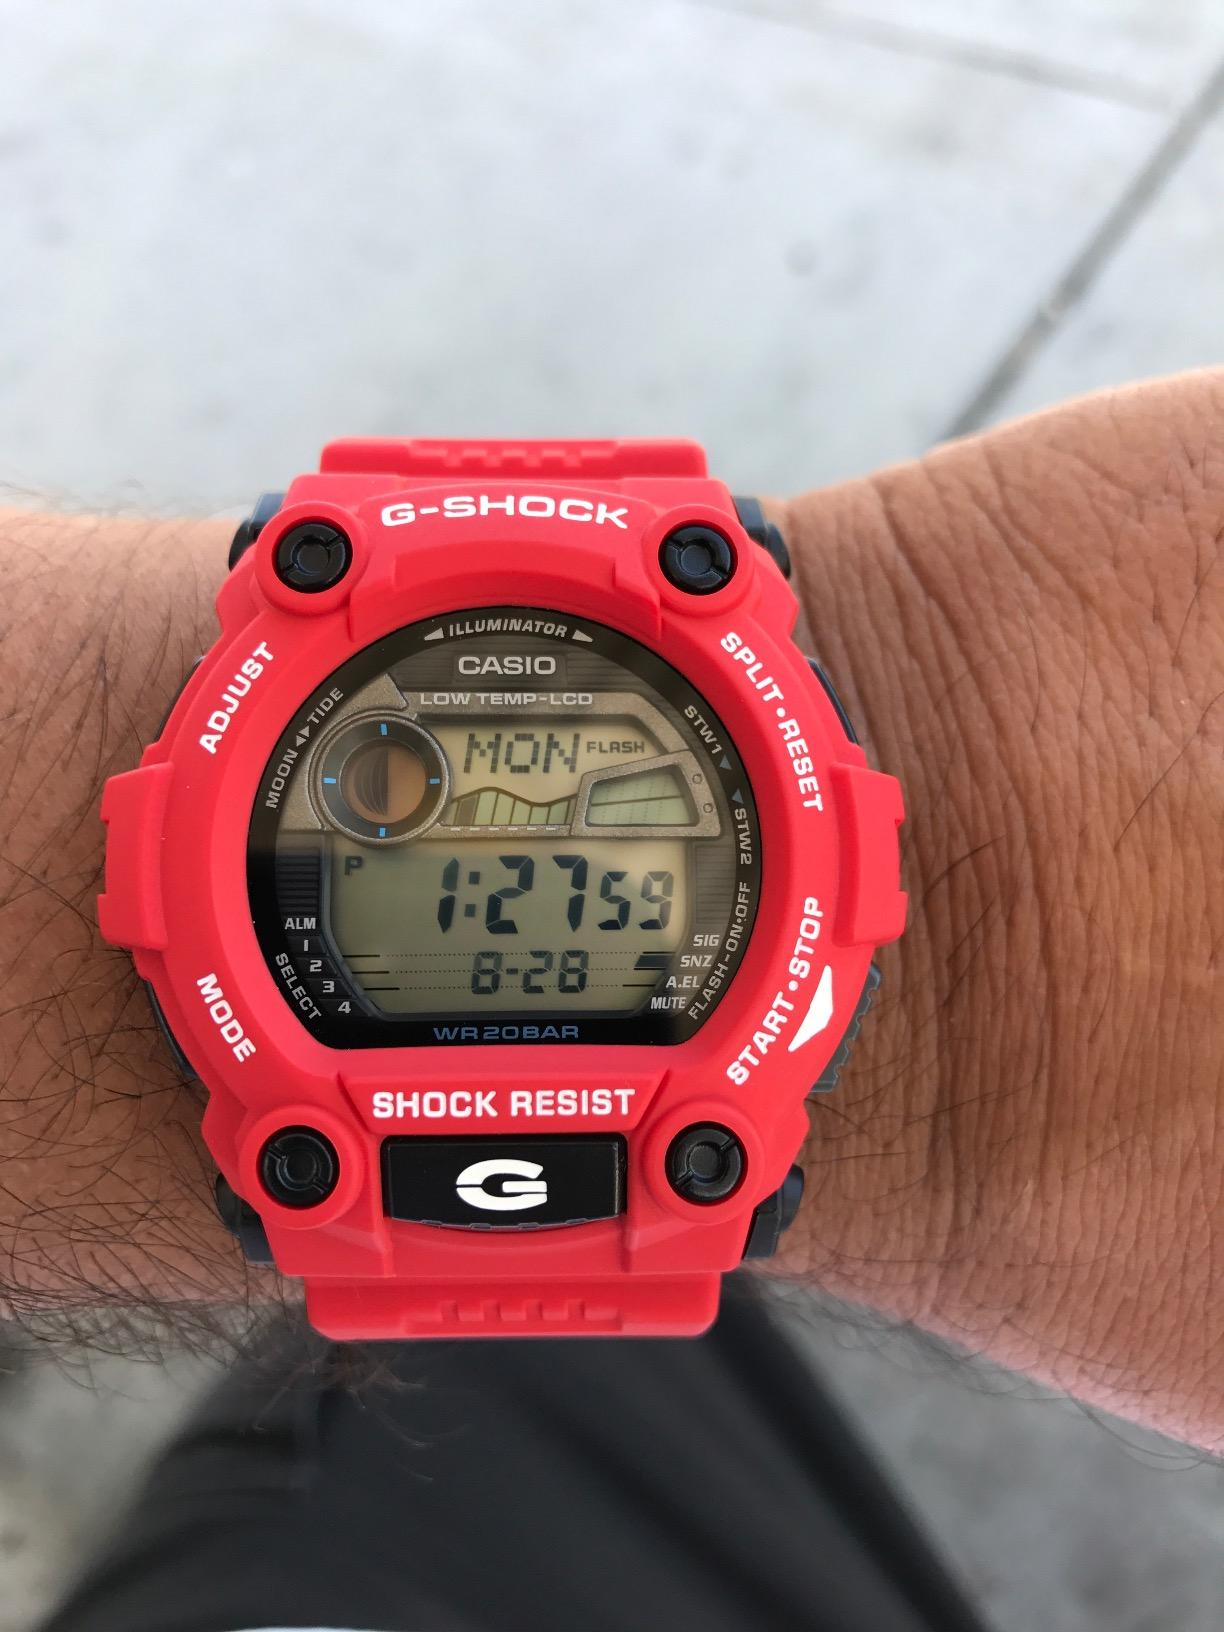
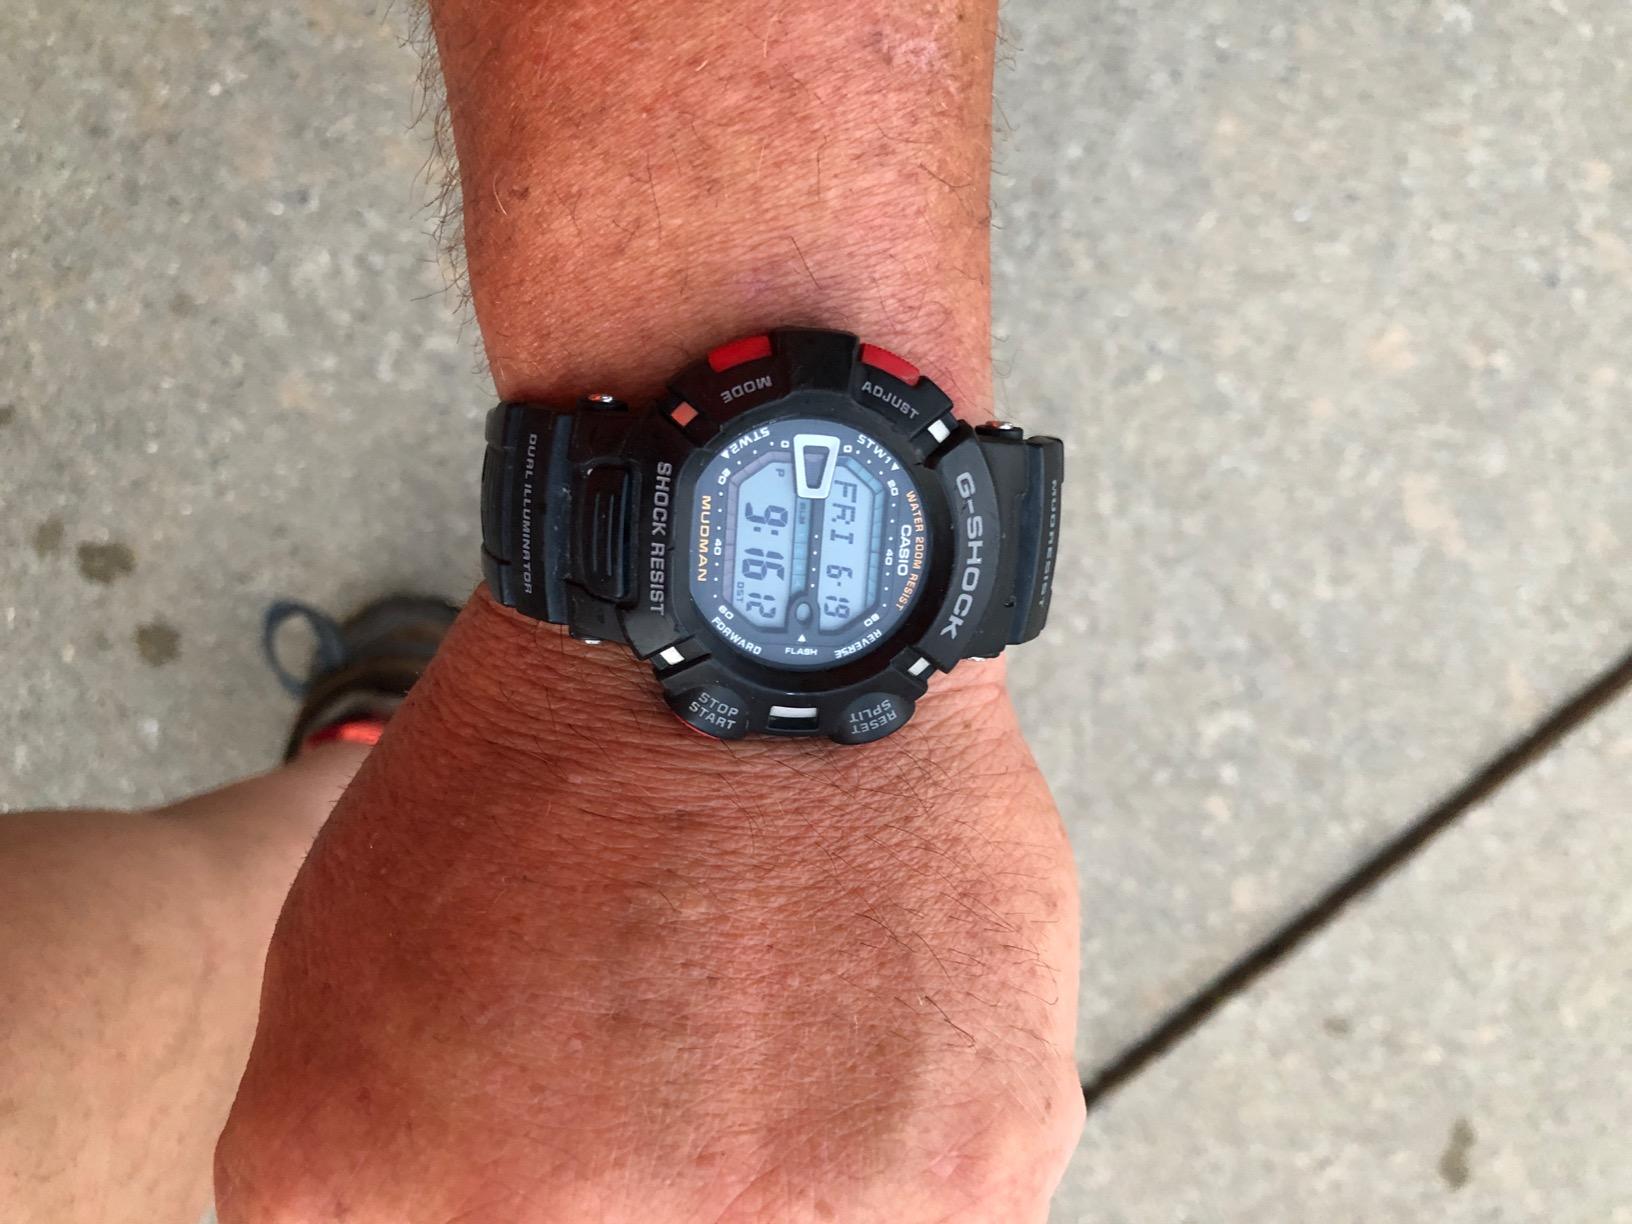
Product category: accessories_watch
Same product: no